Asti

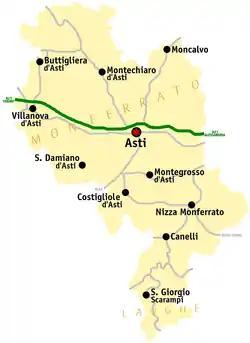
Location of Asti within its province

People have lived in and around what is now Asti since the Neolithic period. Before their defeat in 174 BC by the Romans, tribes of Ligures, the Statielli, dominated the area and the toponym probably derives from "Ast" which means "hill" in the ancient Celtic language.